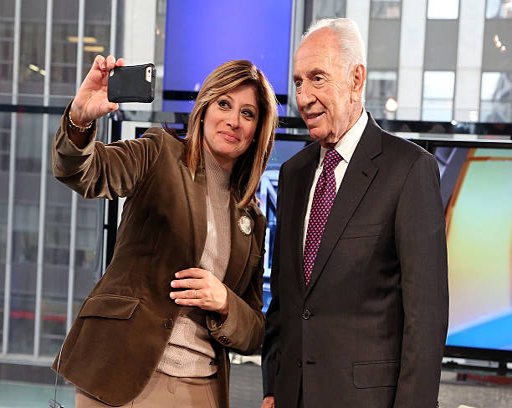
politician sits for an interview .